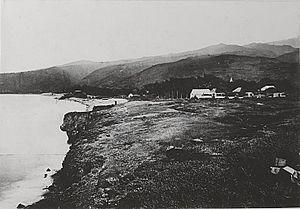
La baie de la Possession est une baie de l'océan Indien formée par le littoral nord-ouest de l'île de La Réunion, un département d'outre-mer français. Elle abrite l'un des deux bassins du port de la Pointe des Galets.
La Possession est une commune française, située dans le département en région de La Réunion.